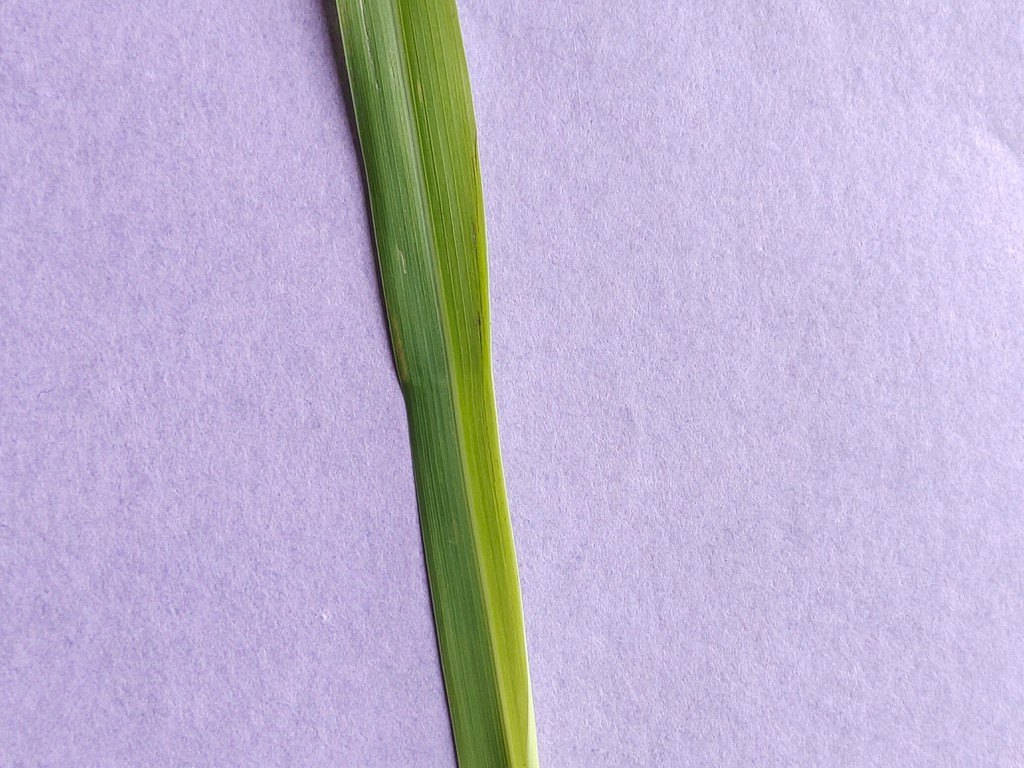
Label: Healthy